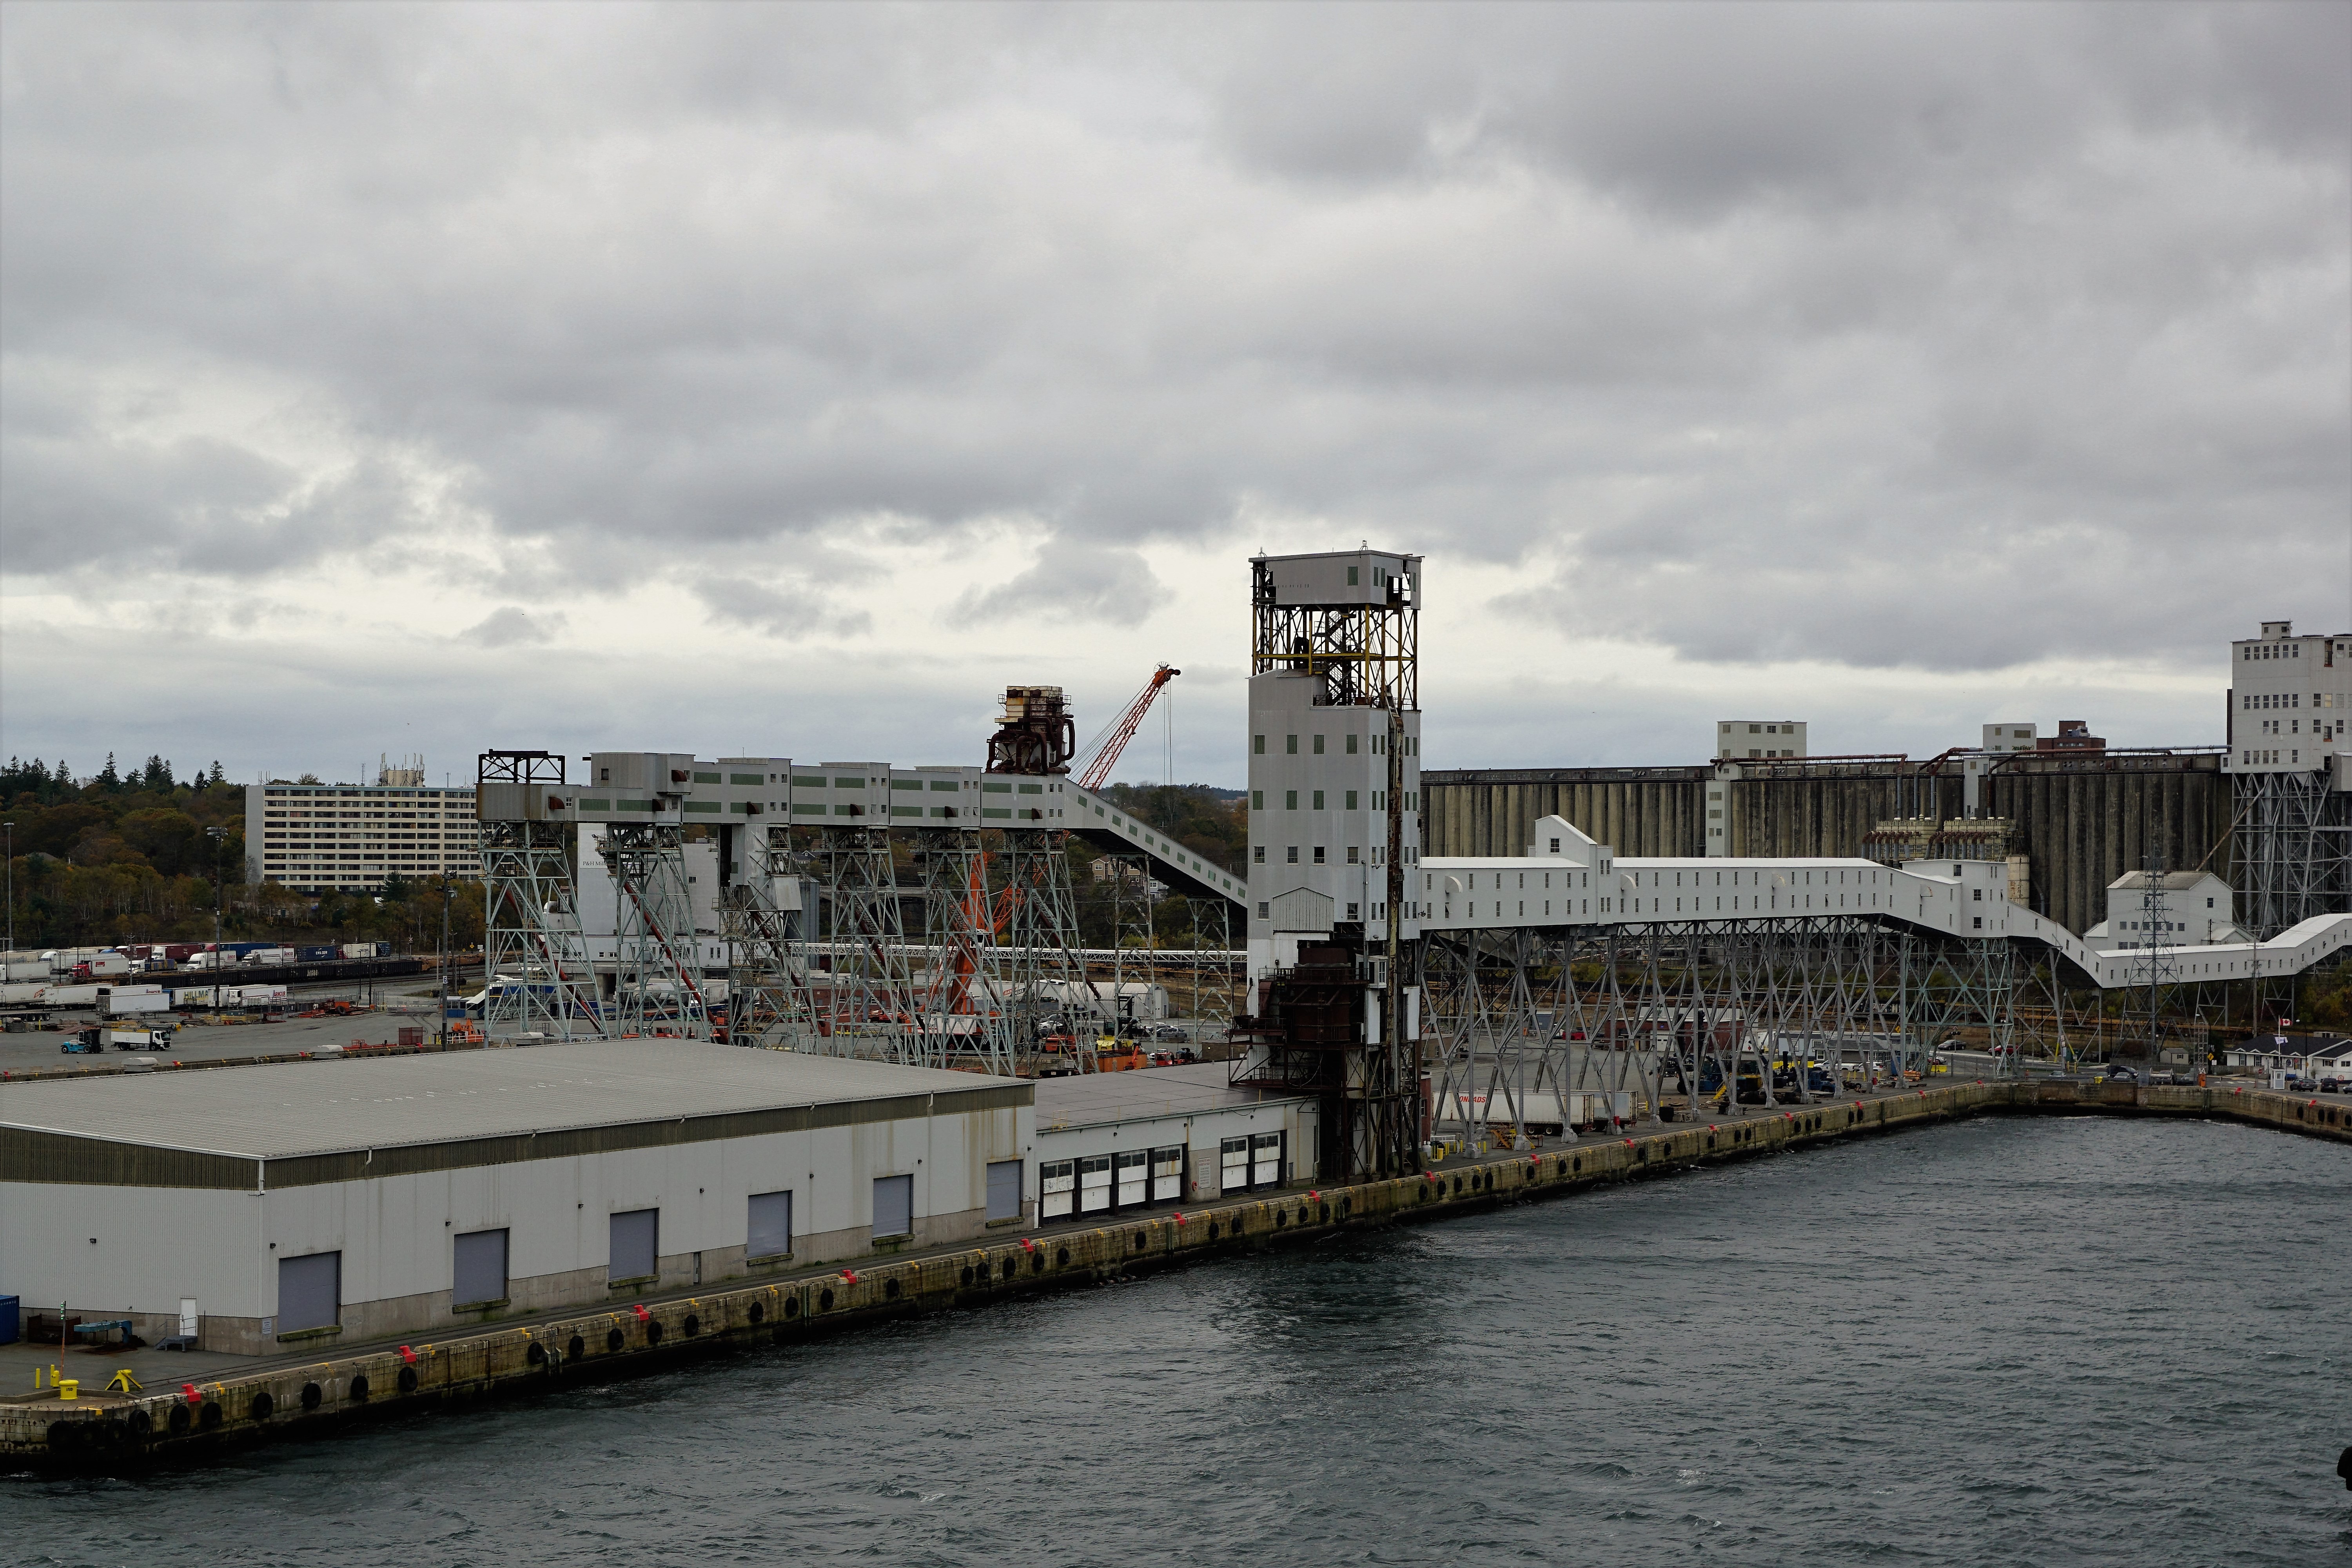
sea, water, ocean, winter, dock, sky, bridge, building, city, pier, river, cityscape, transport, construction, vehicle, autumn, storm, harbor, port, waterway, arhitecture, ferry, grey, clouds, canada, channel, halifax, transatlantic, novo scotia